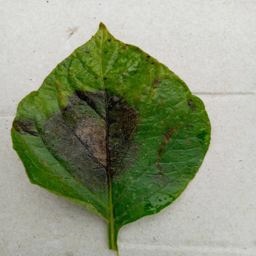
Etiqueta: Late Blight